History of Scandinavia

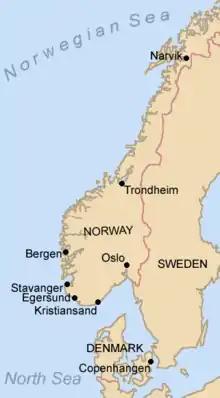
The German landing sites during the initial phase of Operation Weserübung

The Scandinavian Monetary Union was a monetary union formed by Sweden and Denmark on 5 May 1873, by fixing their currencies against the gold standard at par to each other. Norway, which was in union with Sweden entered the union two years later, in 1875 by pegging its currency to gold at the same level as Denmark and Sweden (.403 grams ). The monetary union was one of the few tangible results of the Scandinavian political movement of the 19th century.